Garret Barry (soldier)

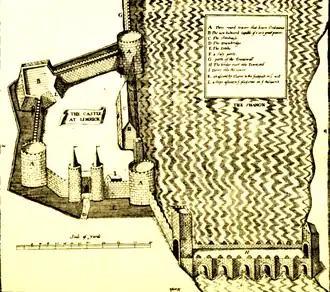
Limerick Castle captured by Barry in 1642

In October 1641 Phelim O'Neill launched the Irish Rebellion from the northern province of Ulster. When Barry visited Ireland in 1640 to recruit for the Spanish Army, his endeavour was interrupted by the arrival of the rebellion in Southern Ireland. Barry sided with his fellow Catholics.